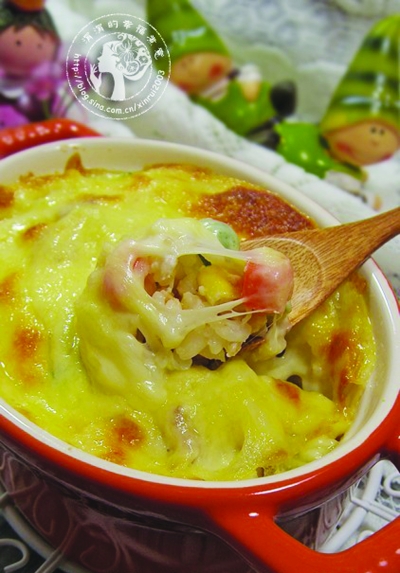
Label: trash